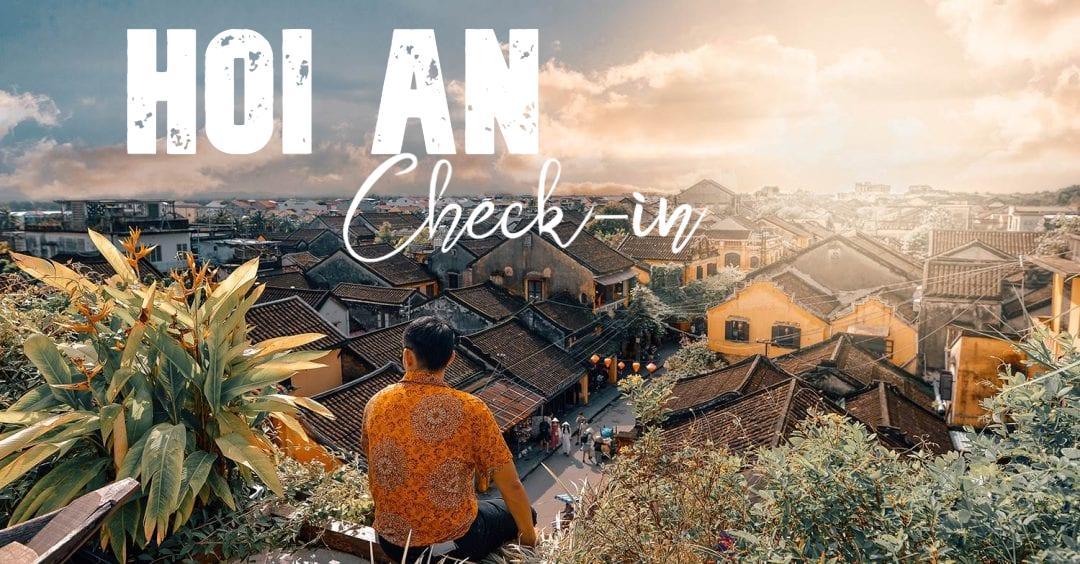
có những hàng cây xuất hiện ở hai bên của chàng trai